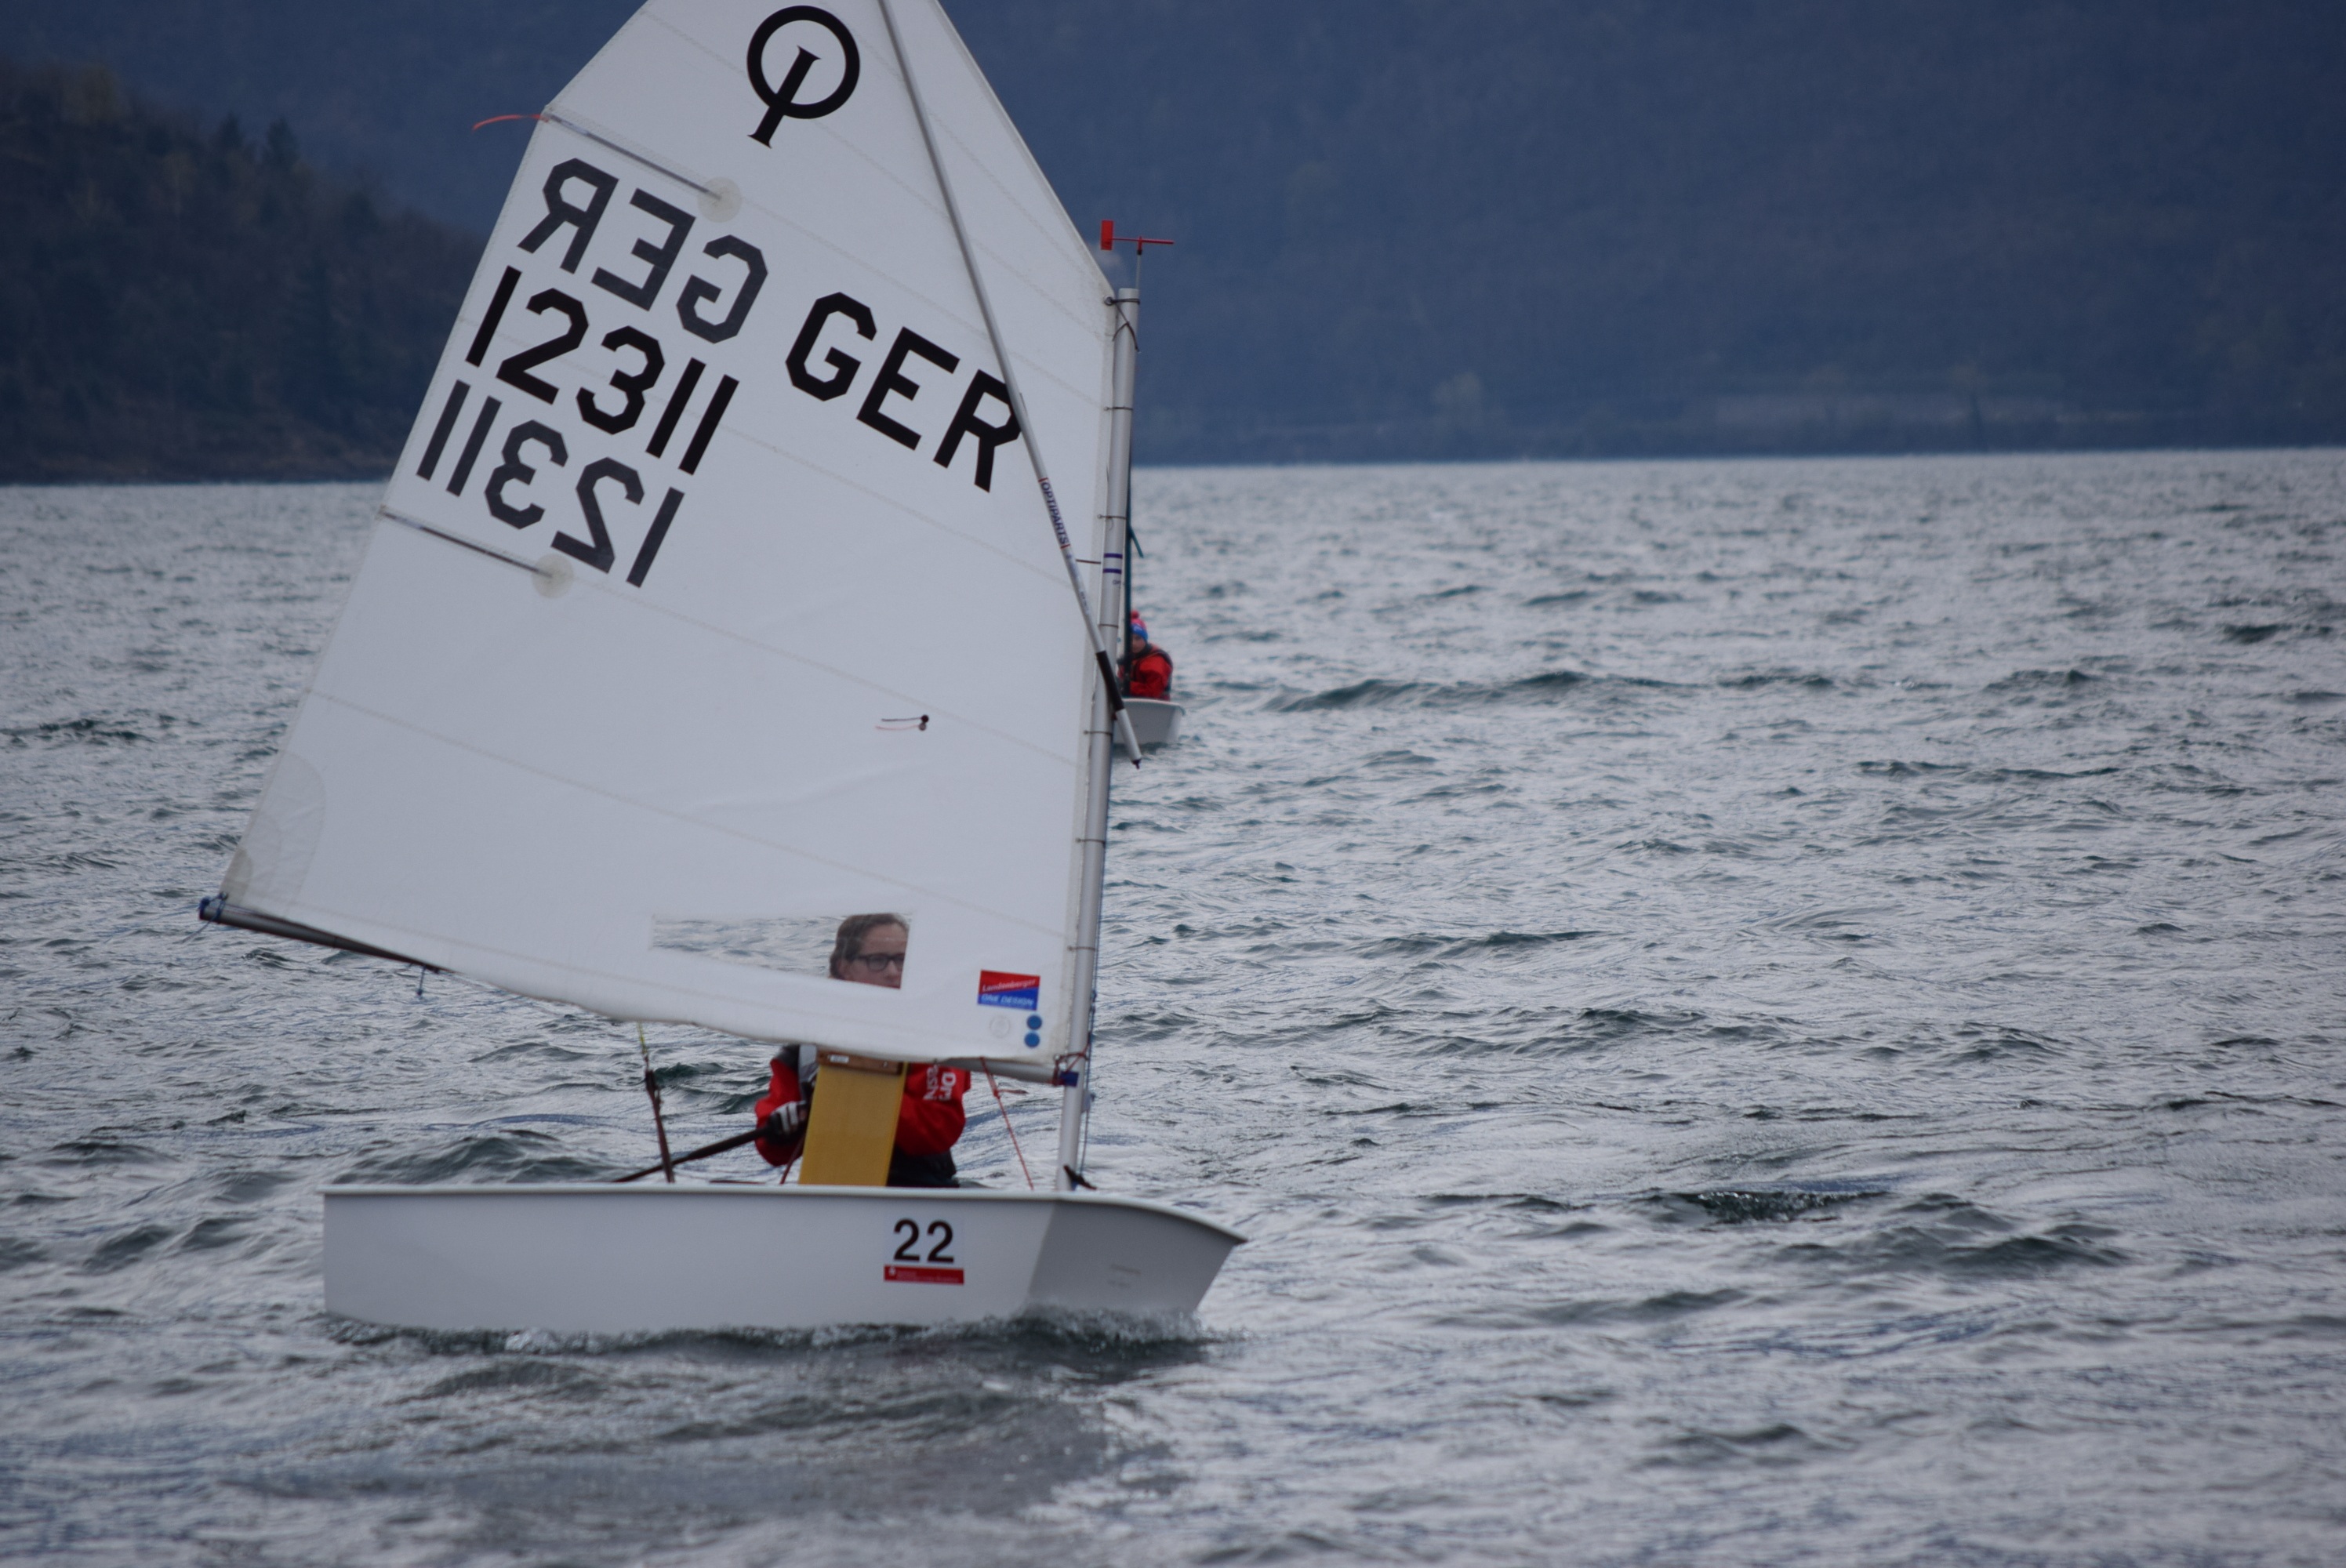
boat, lake, wind, vehicle, sailing, italy, sailboat, vela, sailing school, sports, sail, watercraft, catamaran, sailing ship, dinghy, yacht racing, skiff, windsports, dinghy sailing, keelboat, sailboat racing